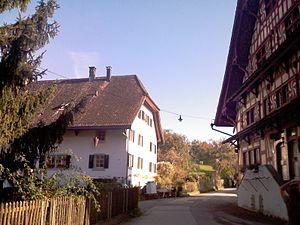
Hombrechtikon est une commune suisse du canton de Zurich, située dans le district de Meilen. Elle est située au-dessus de la rive droite du lac de Zurich. Le village de Feldbach ZH et les hameaux Uetzikon, Dändlikon, Herrgass, Lutikon, Lützelsee et Schirmensee font partie de Hombrechtikon.